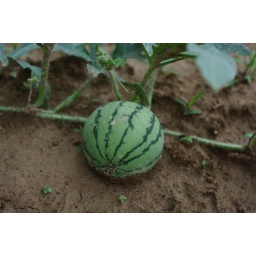
Baby yellow watermelon in our garden 071310